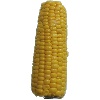
Label: corn